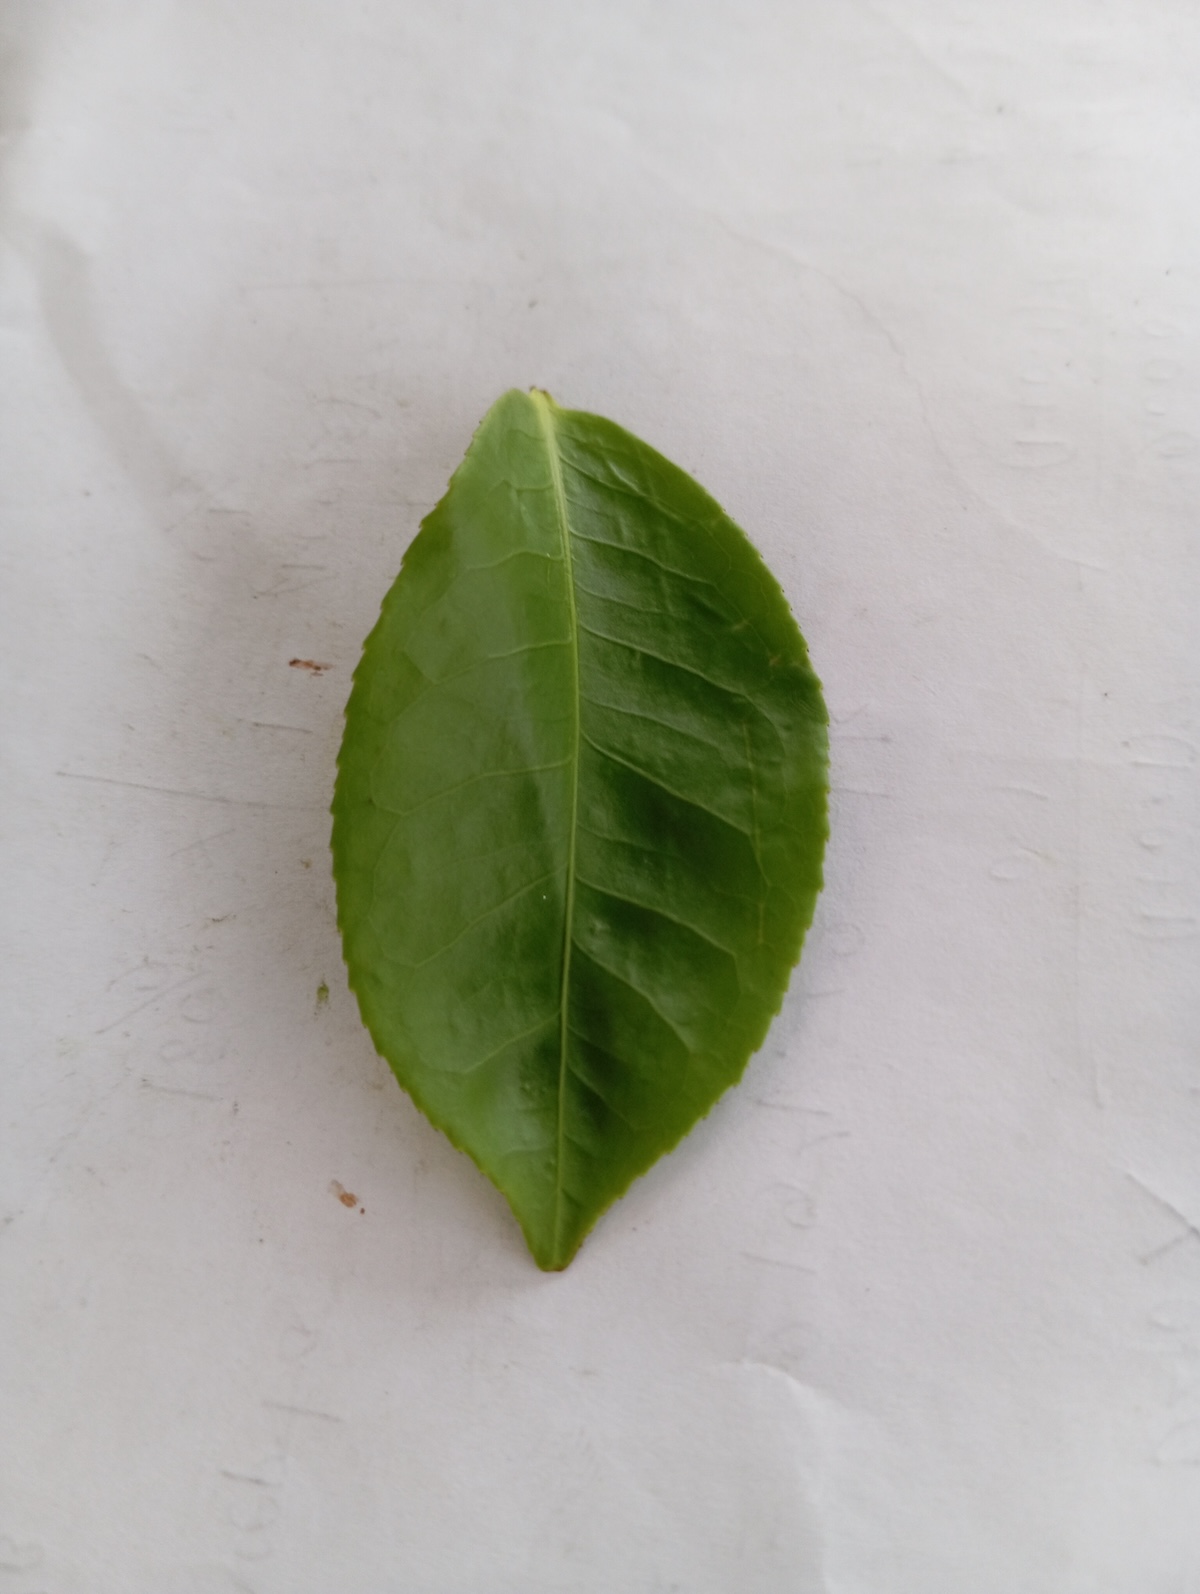
Label: Healthy leaf